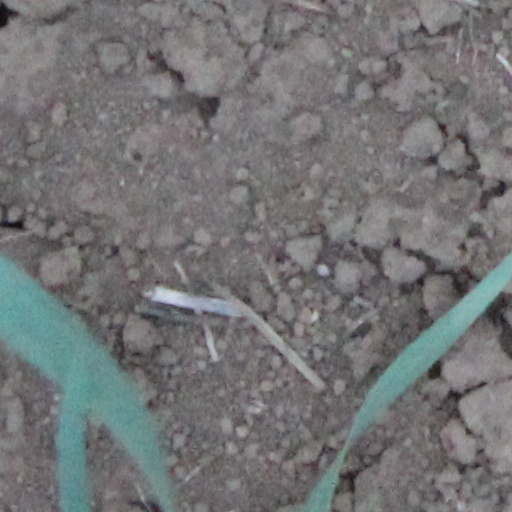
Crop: wheat